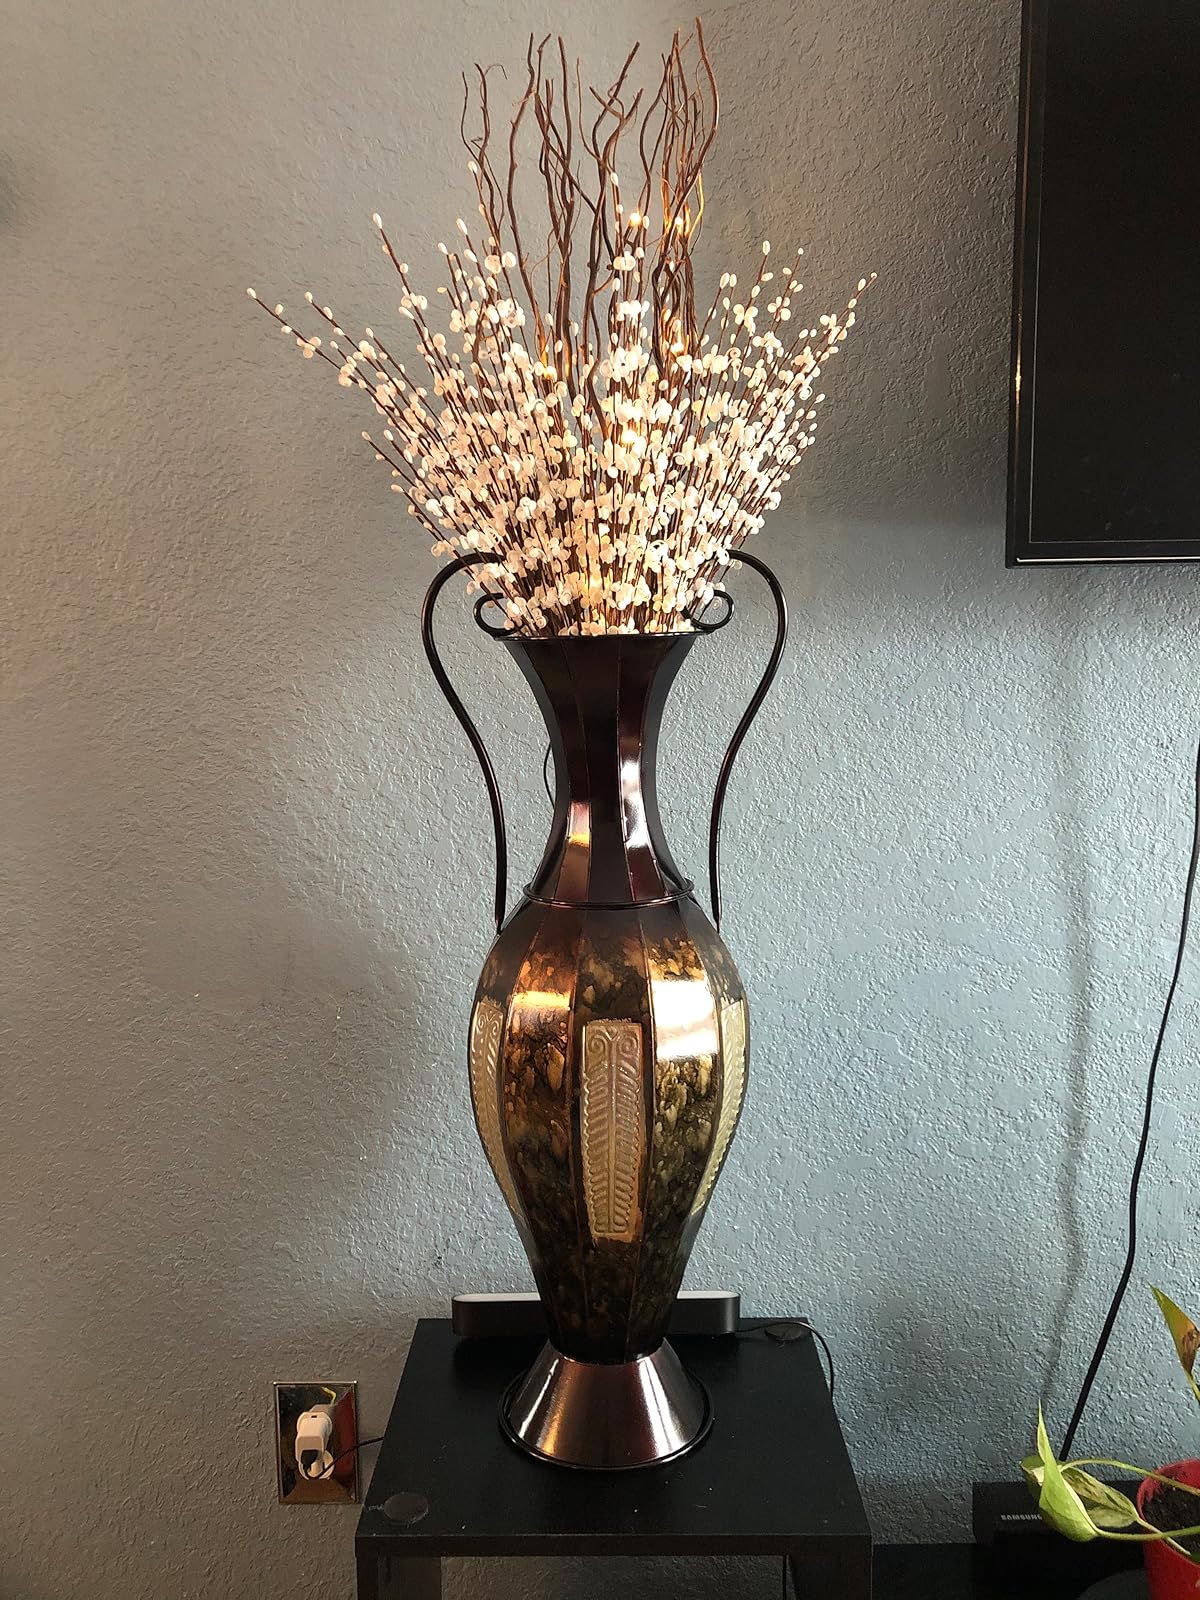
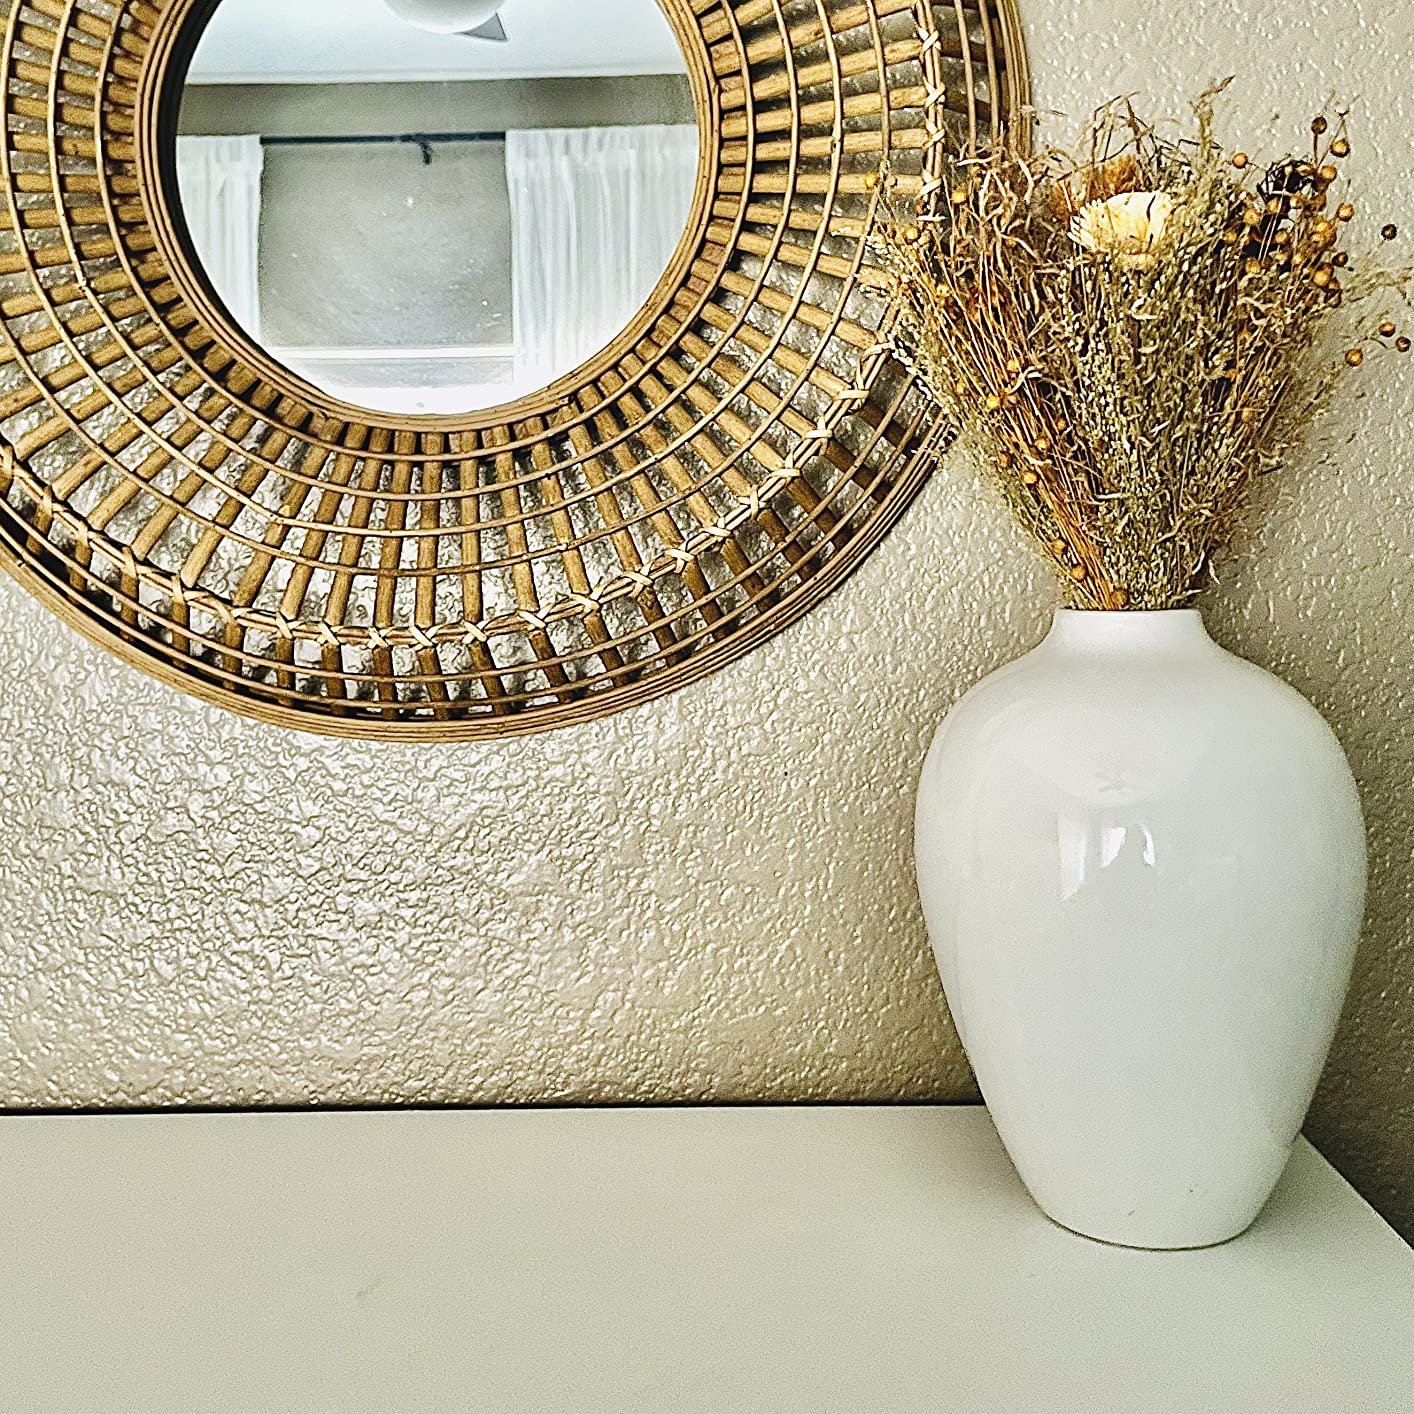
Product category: vase
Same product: no